Tomioka Station

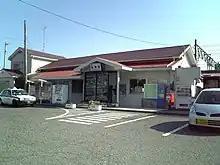
Tomioka Station as it appeared in March 2009

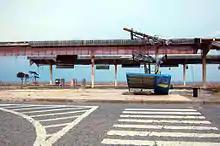
The station in March 2012 viewed from approximately the same place as the top image after the tsunami disaster

Tomioka Station opened on 23 August 1898. With the privatization of Japanese National Railways (JNR) on 1 April 1987, the station came under the control of JR East.